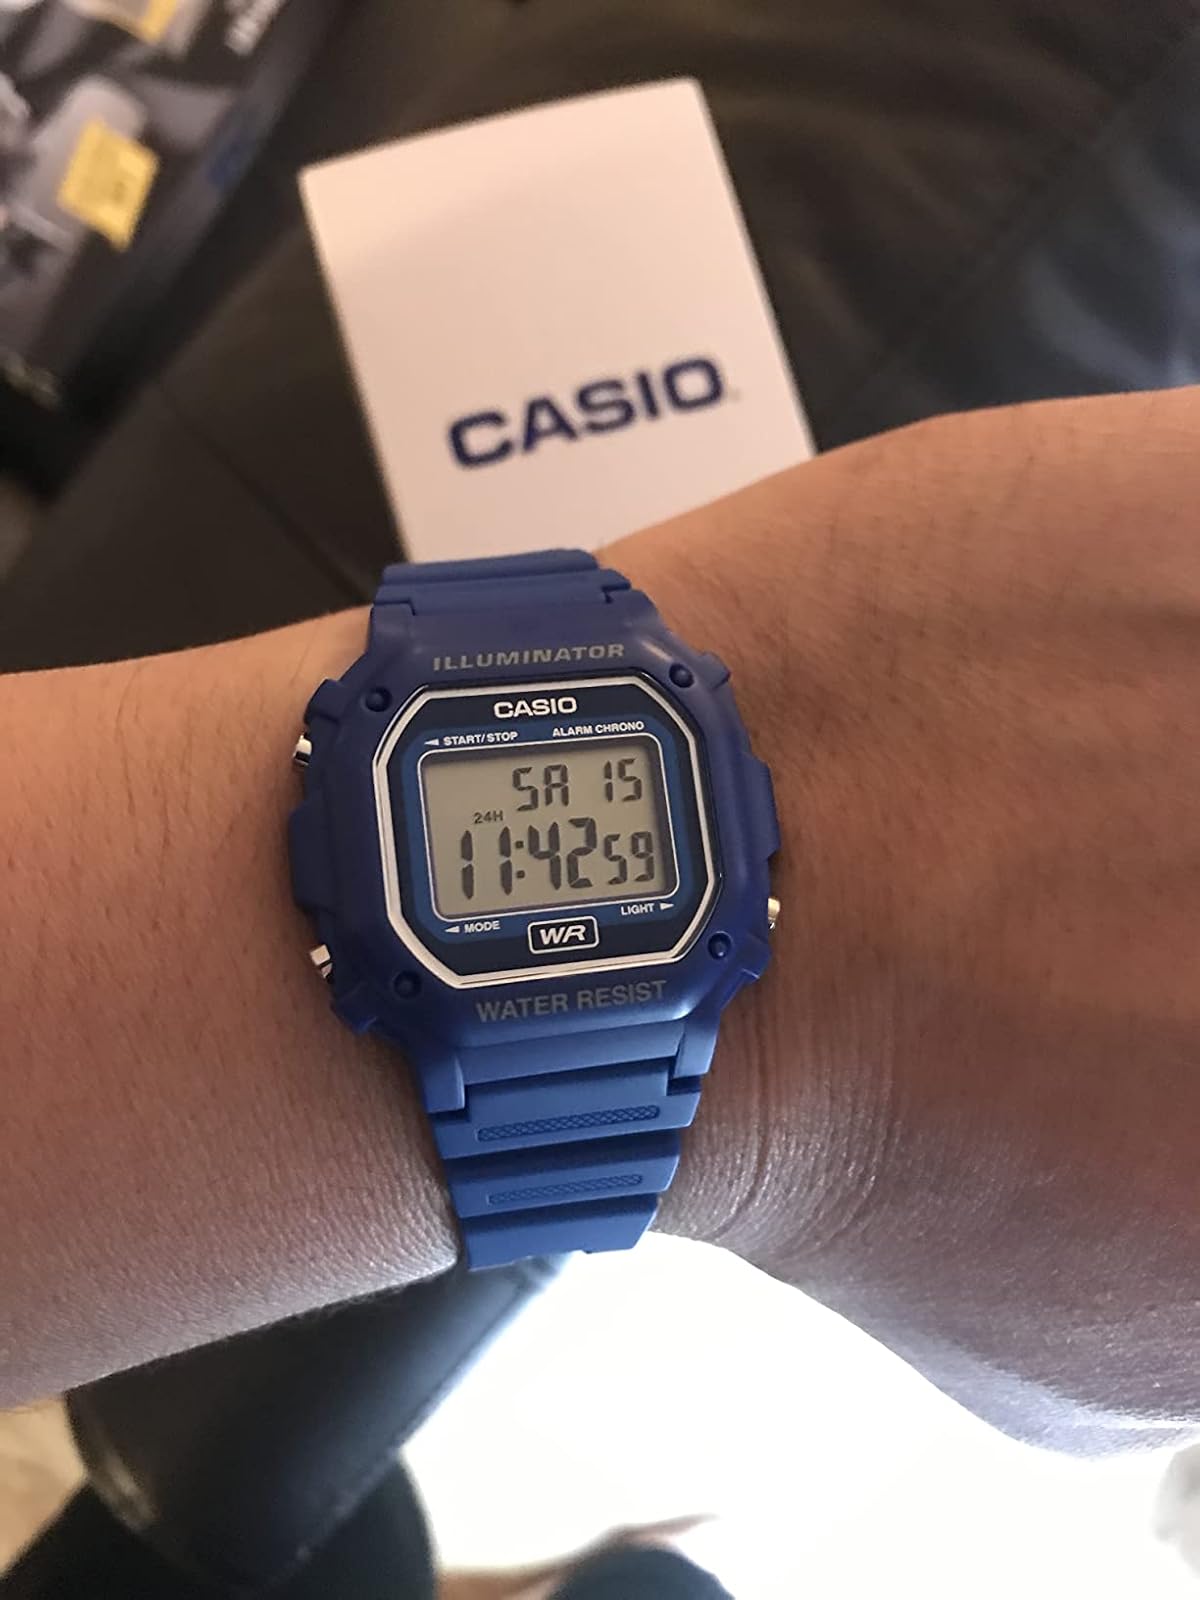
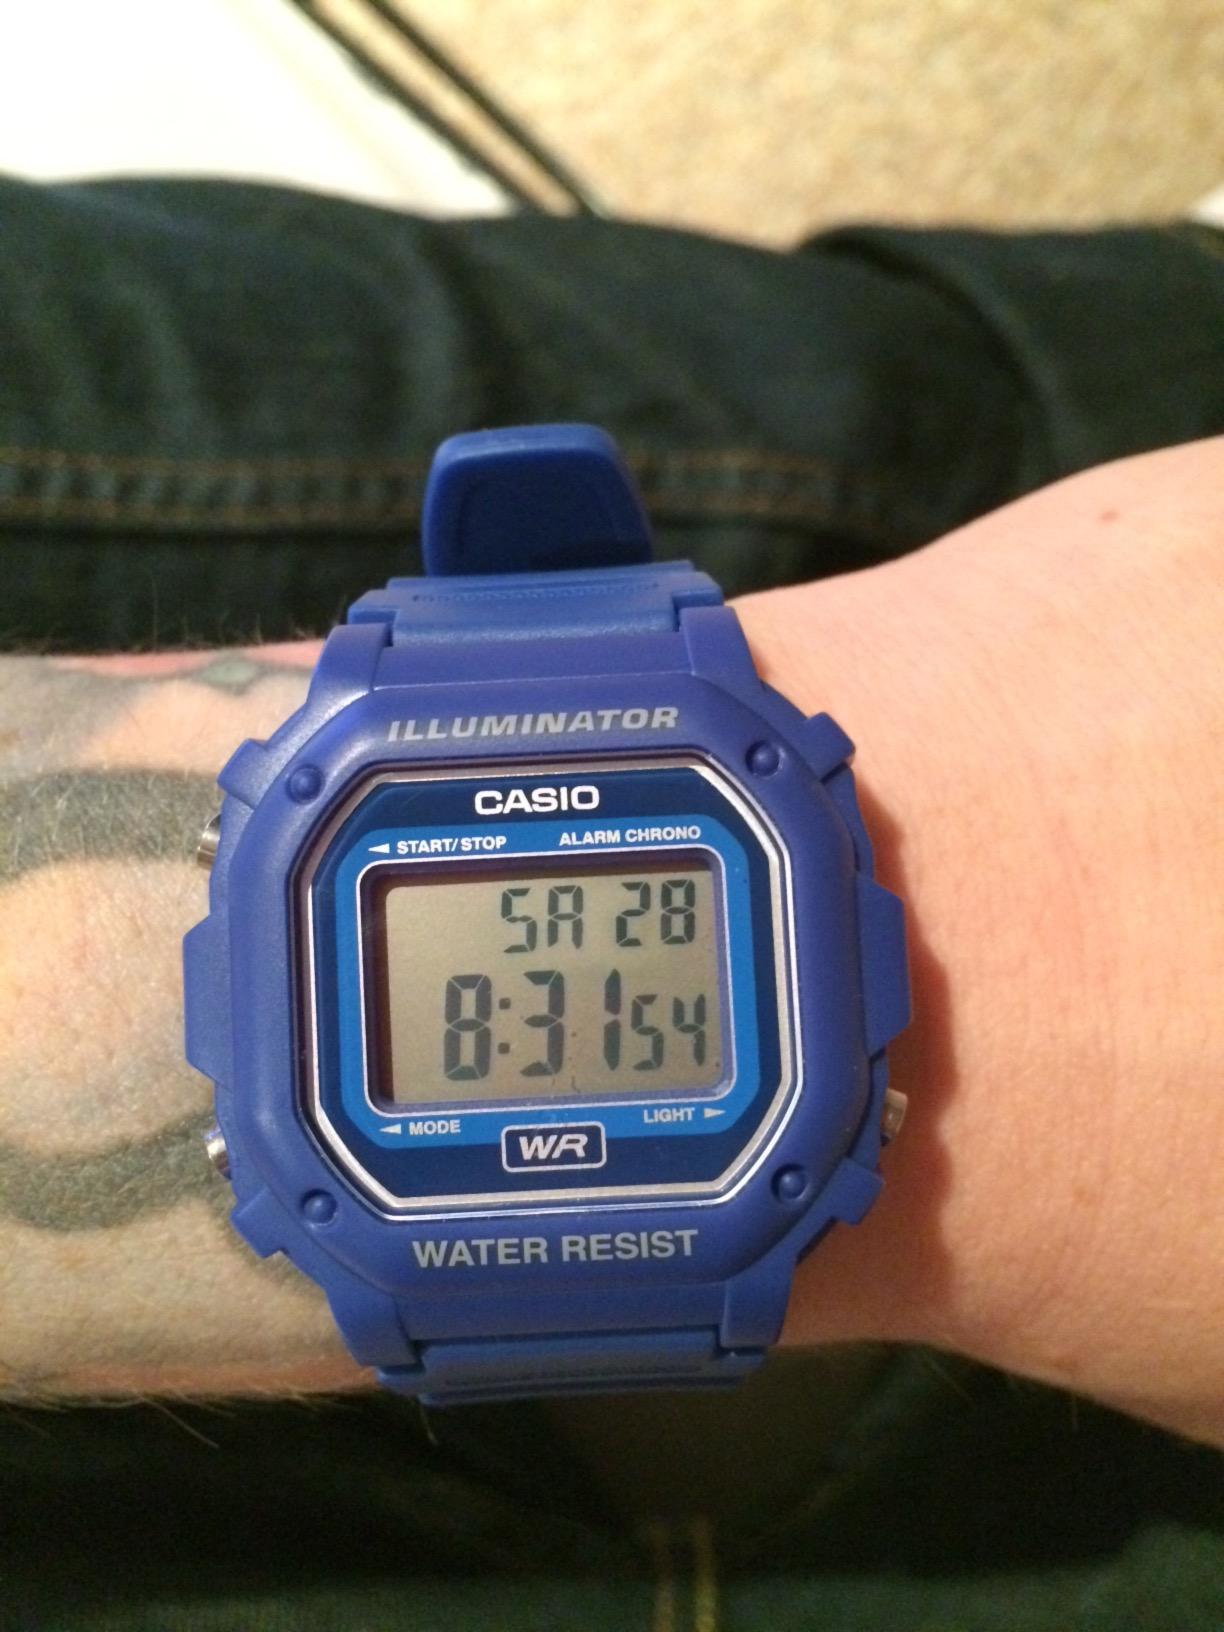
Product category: accessories_watch
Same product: yes